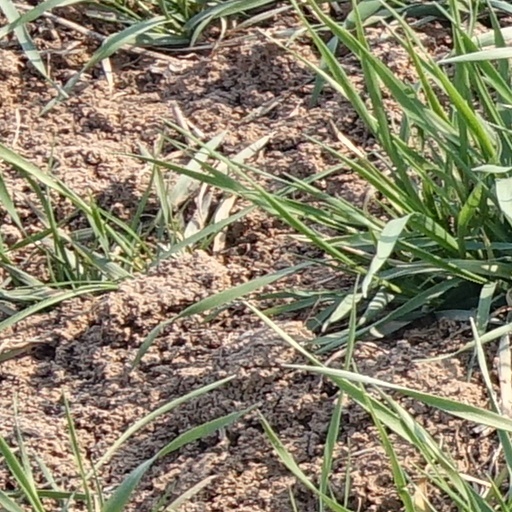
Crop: wheat